Royal Dragoon Guards

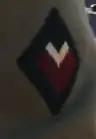
The Regimental Flash

St Patrick's Day is celebrated by the RDG in respect to the Irish traditions it possesses. The Day is a regimental holiday and starts with the Officers and Senior Non-Commissioned Officers waking the men with bagpipes and 'gunfire' (tea laced with whiskey). A Regimental Lunch of Irish Stew is served and every member of the Regiment is presented with shamrock. This latter tradition has been maintained every year regardless of which theatre the Regiment is serving in.